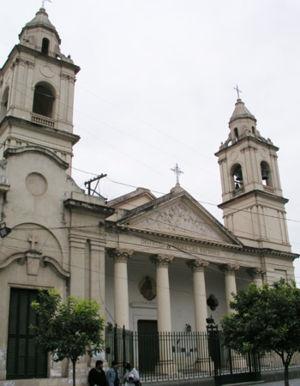
Cet article recense les monuments historiques de la province de Santiago del Estero, en Argentine.
Santiago del Estero est une ville d'Argentine et la capitale de la province de Santiago del Estero. Elle est située dans le Capital, dont elle est le chef-lieu, sur les rives du río Dulce.
La province de Santiago del Estero est une province de l'Argentine, située dans la région du Gran Chaco, dans le centre-nord du pays. Sa capitale est la ville de Santiago del Estero. En 2010 la population recensée se montait à 896 461 habitants. En 2018 sa population était estimée à 958 000 habitants.